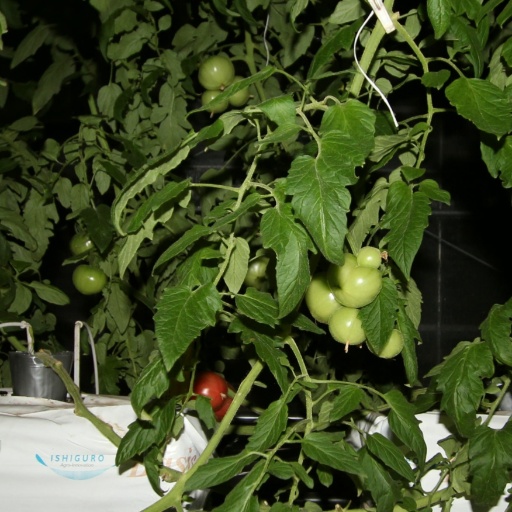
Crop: tomato